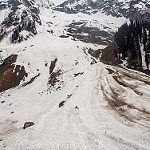
Scene: Outdoor